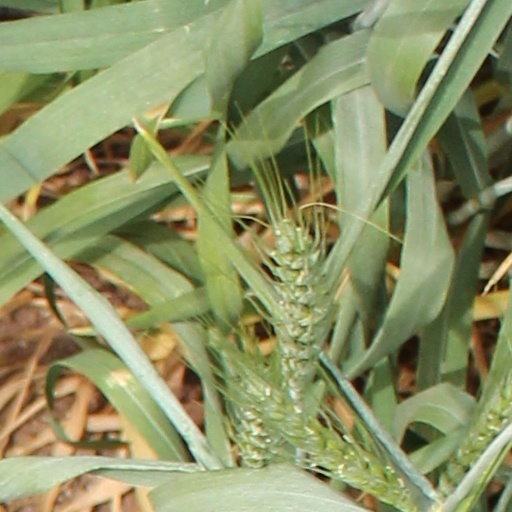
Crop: wheat